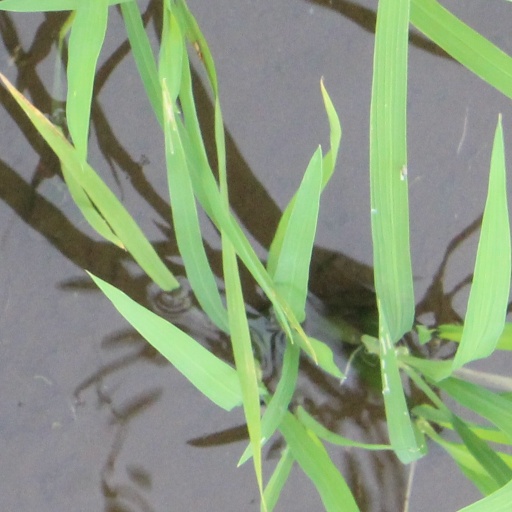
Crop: rice